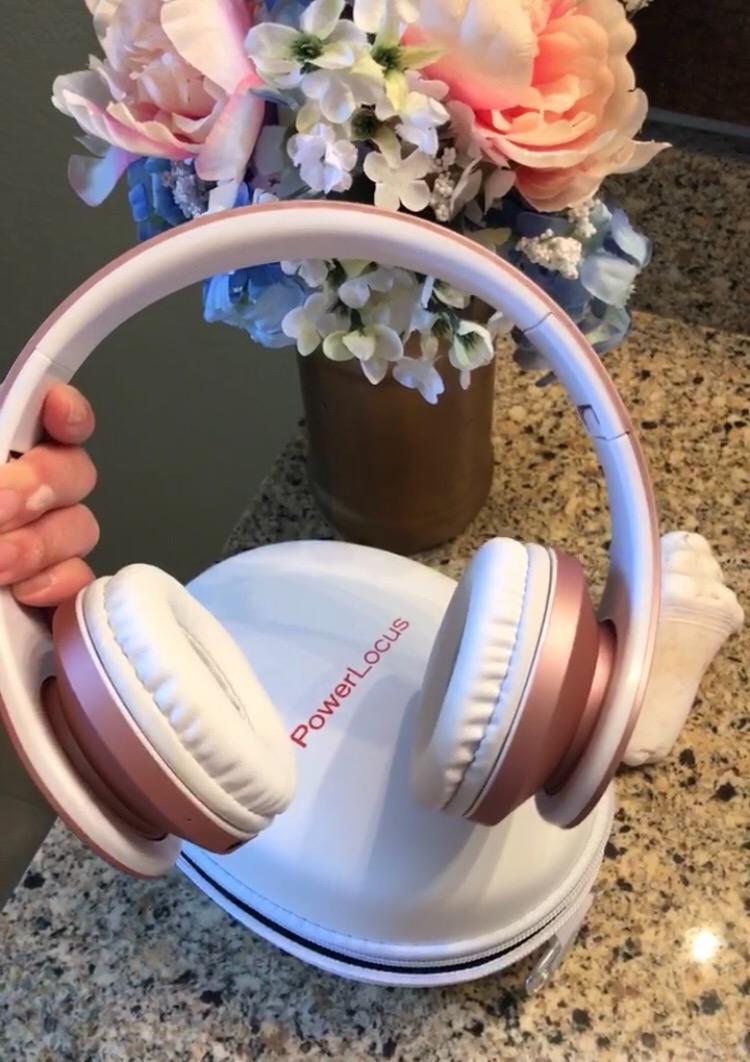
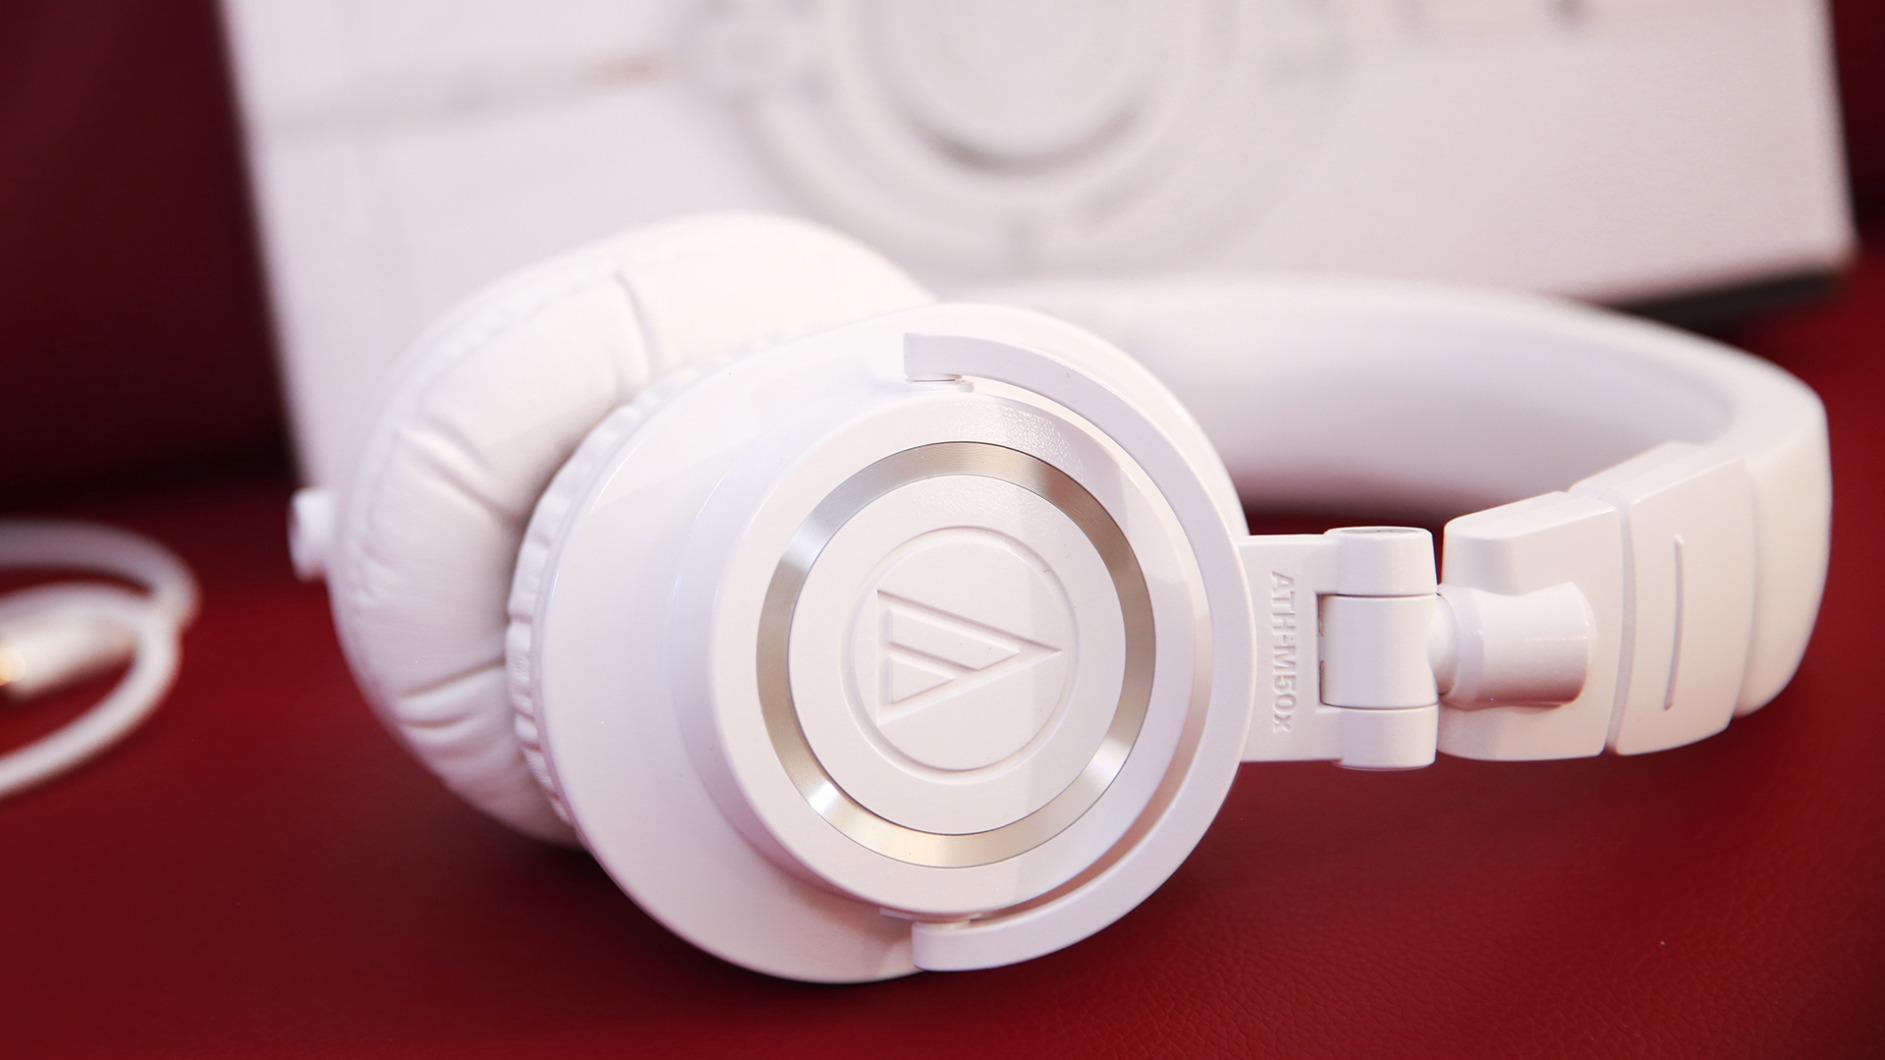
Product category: headphones
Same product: no